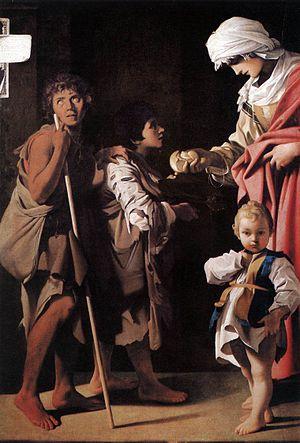
Bartolomeo Schedoni est un peintre italien baroque de Reggio d'Émilie.